The Mayor (1997 film)

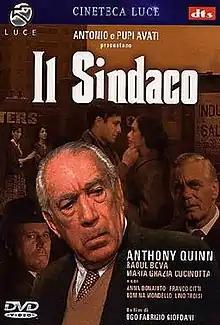

The Mayor is a 1997 Italian drama film directed by Ugo Fabrizio Giordani. It is based on the Eduardo De Filippo's play "Il sindaco del Rione Sanità".